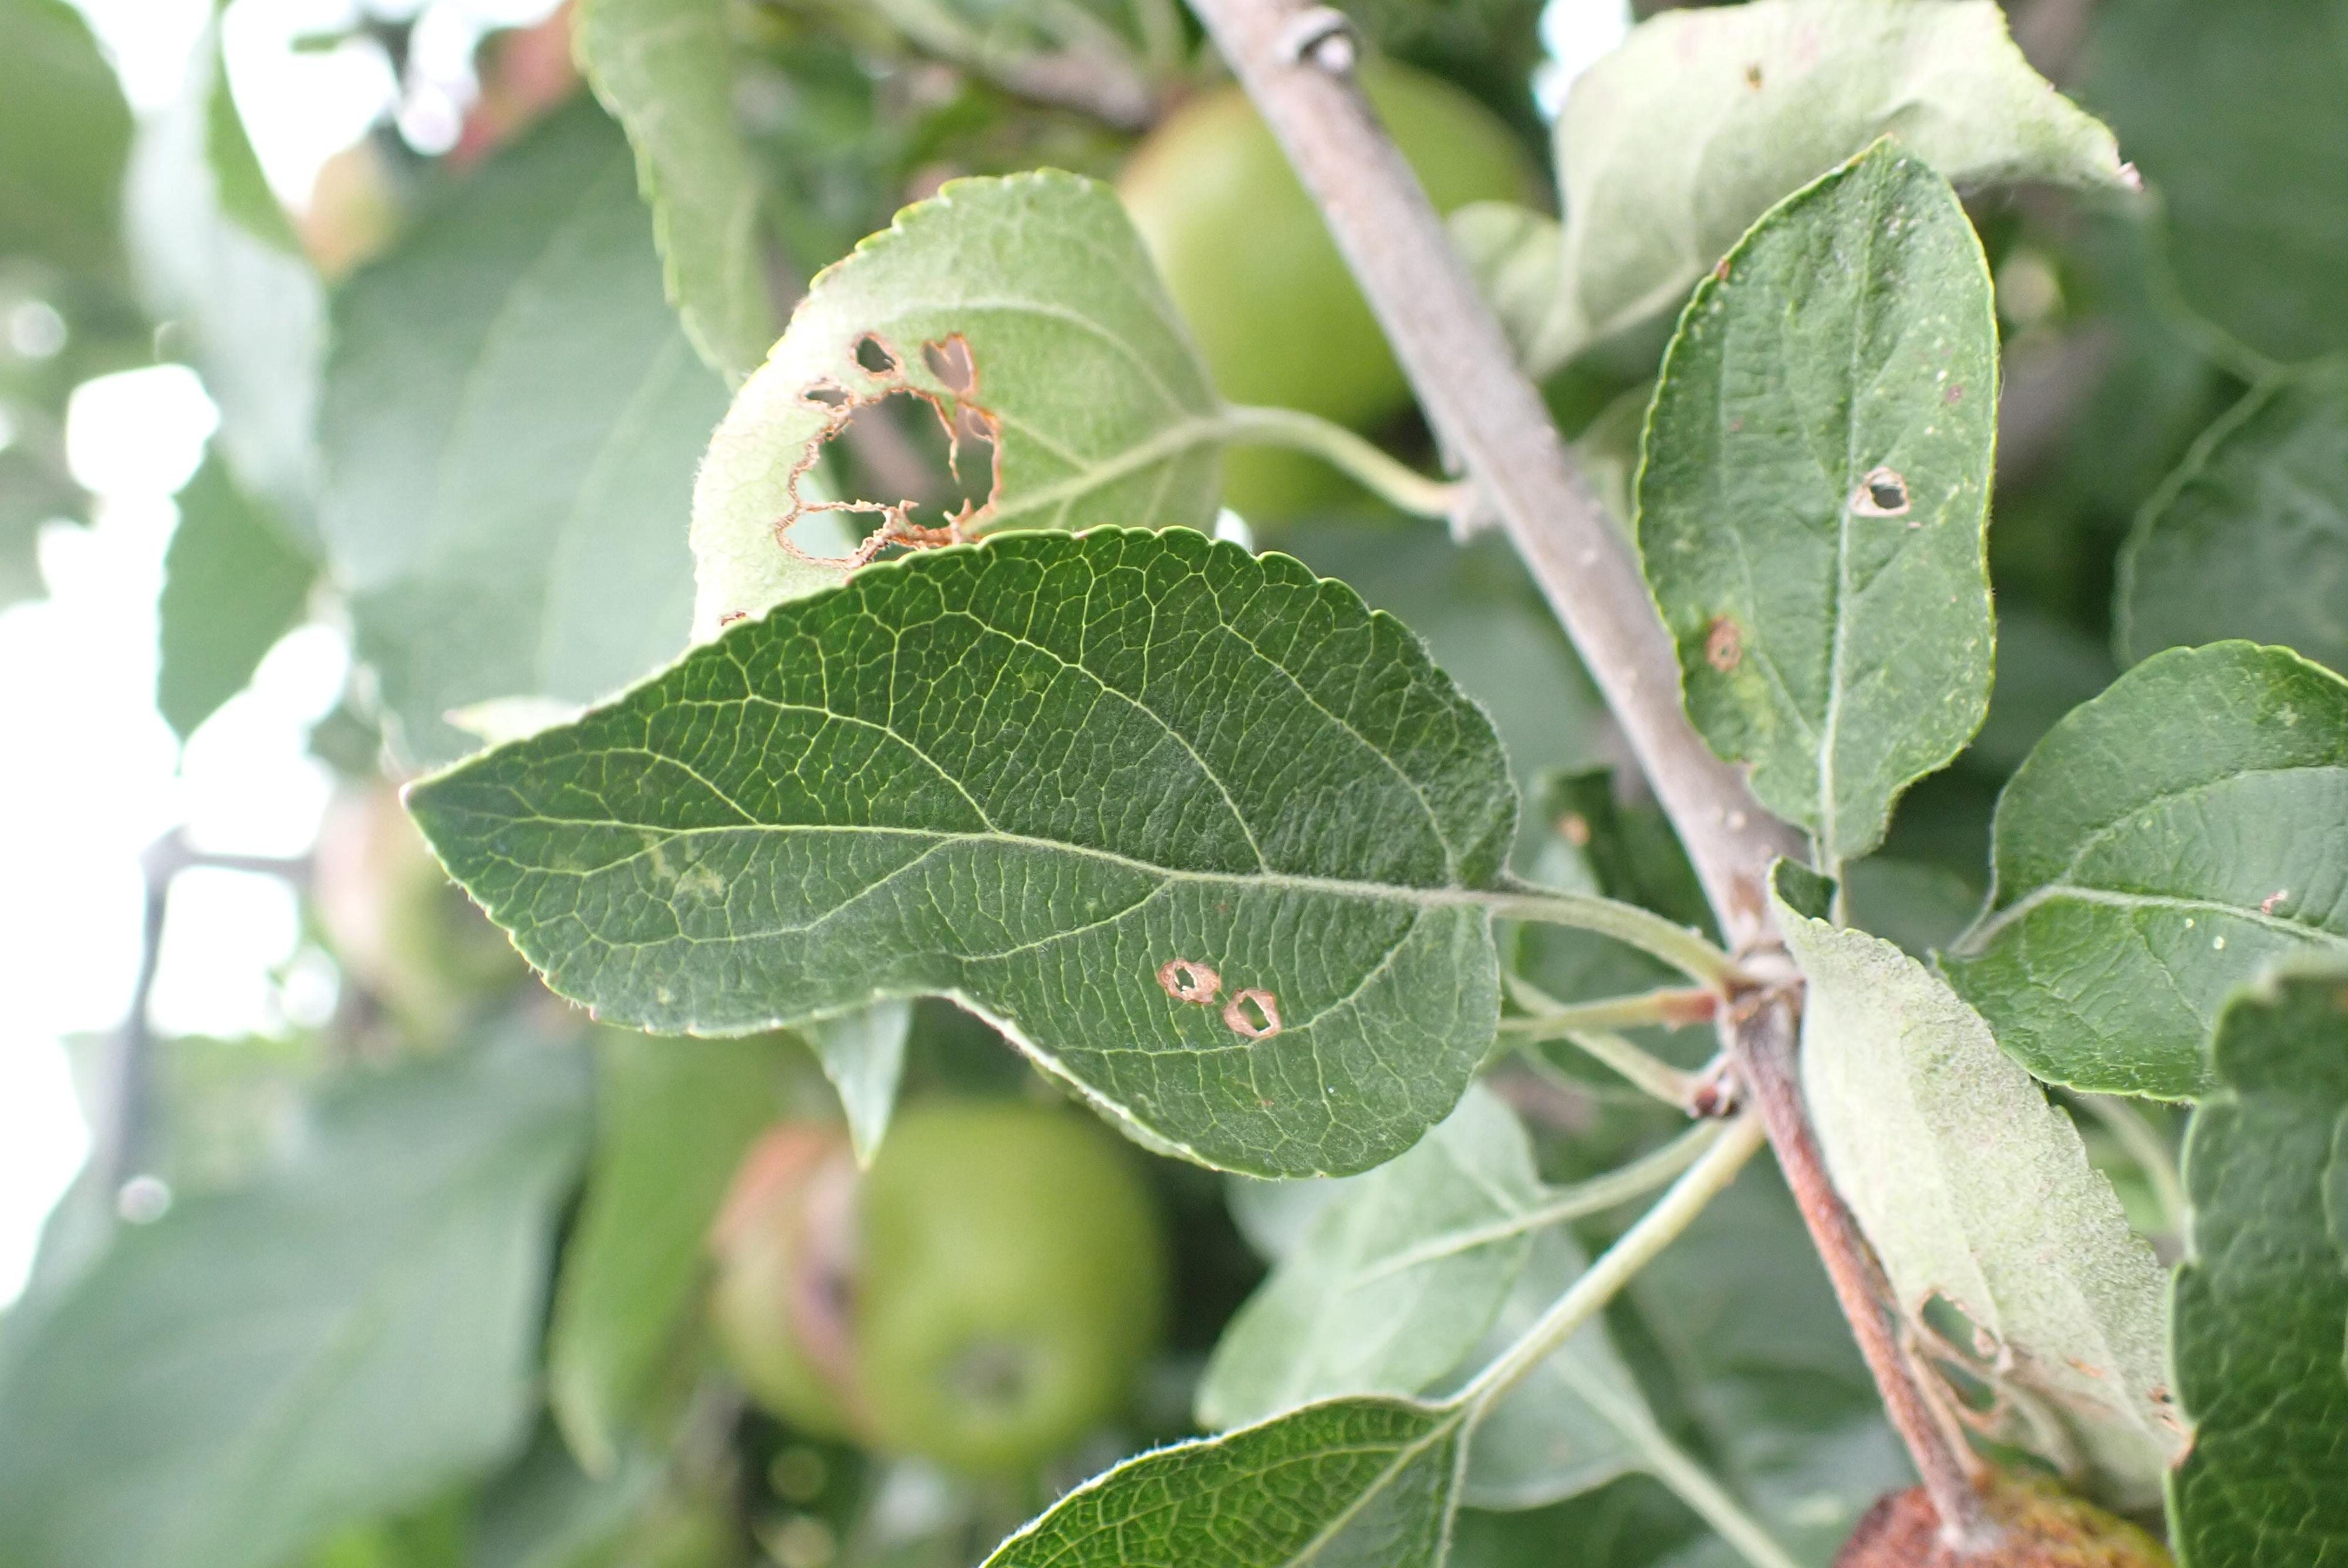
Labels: frog_eye_leaf_spot